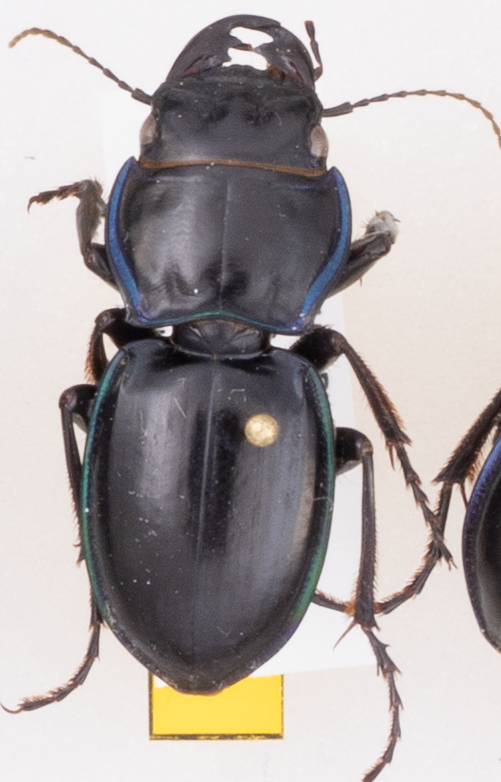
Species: Pasimachus elongatus
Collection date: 2019-07-31
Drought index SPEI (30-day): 0.246
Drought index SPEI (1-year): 1.69
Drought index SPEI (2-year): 0.786